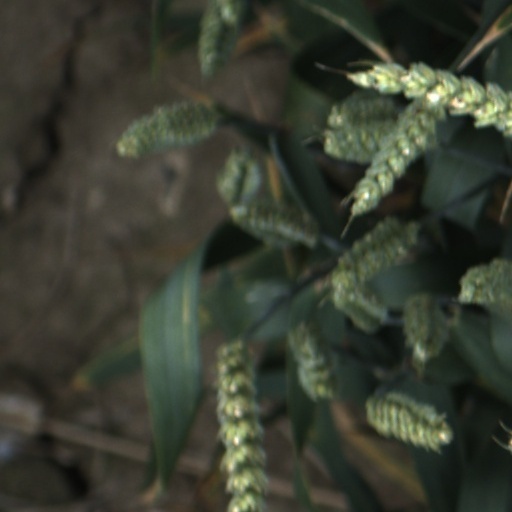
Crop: wheat